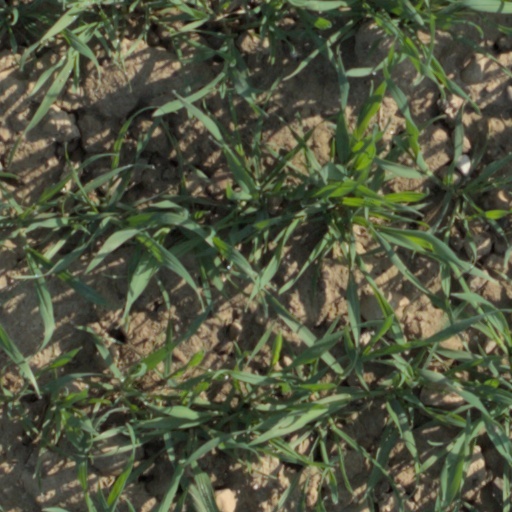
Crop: wheat